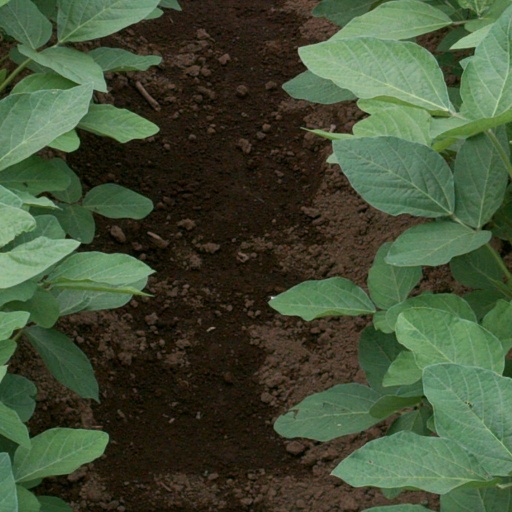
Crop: soybean